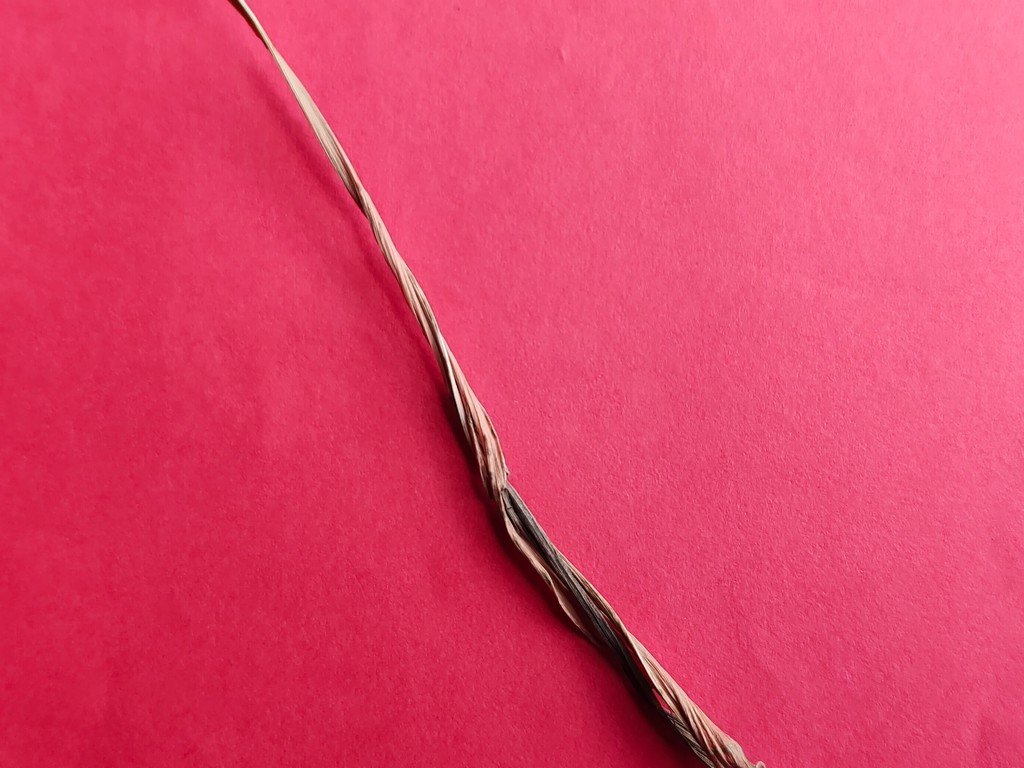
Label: Dried